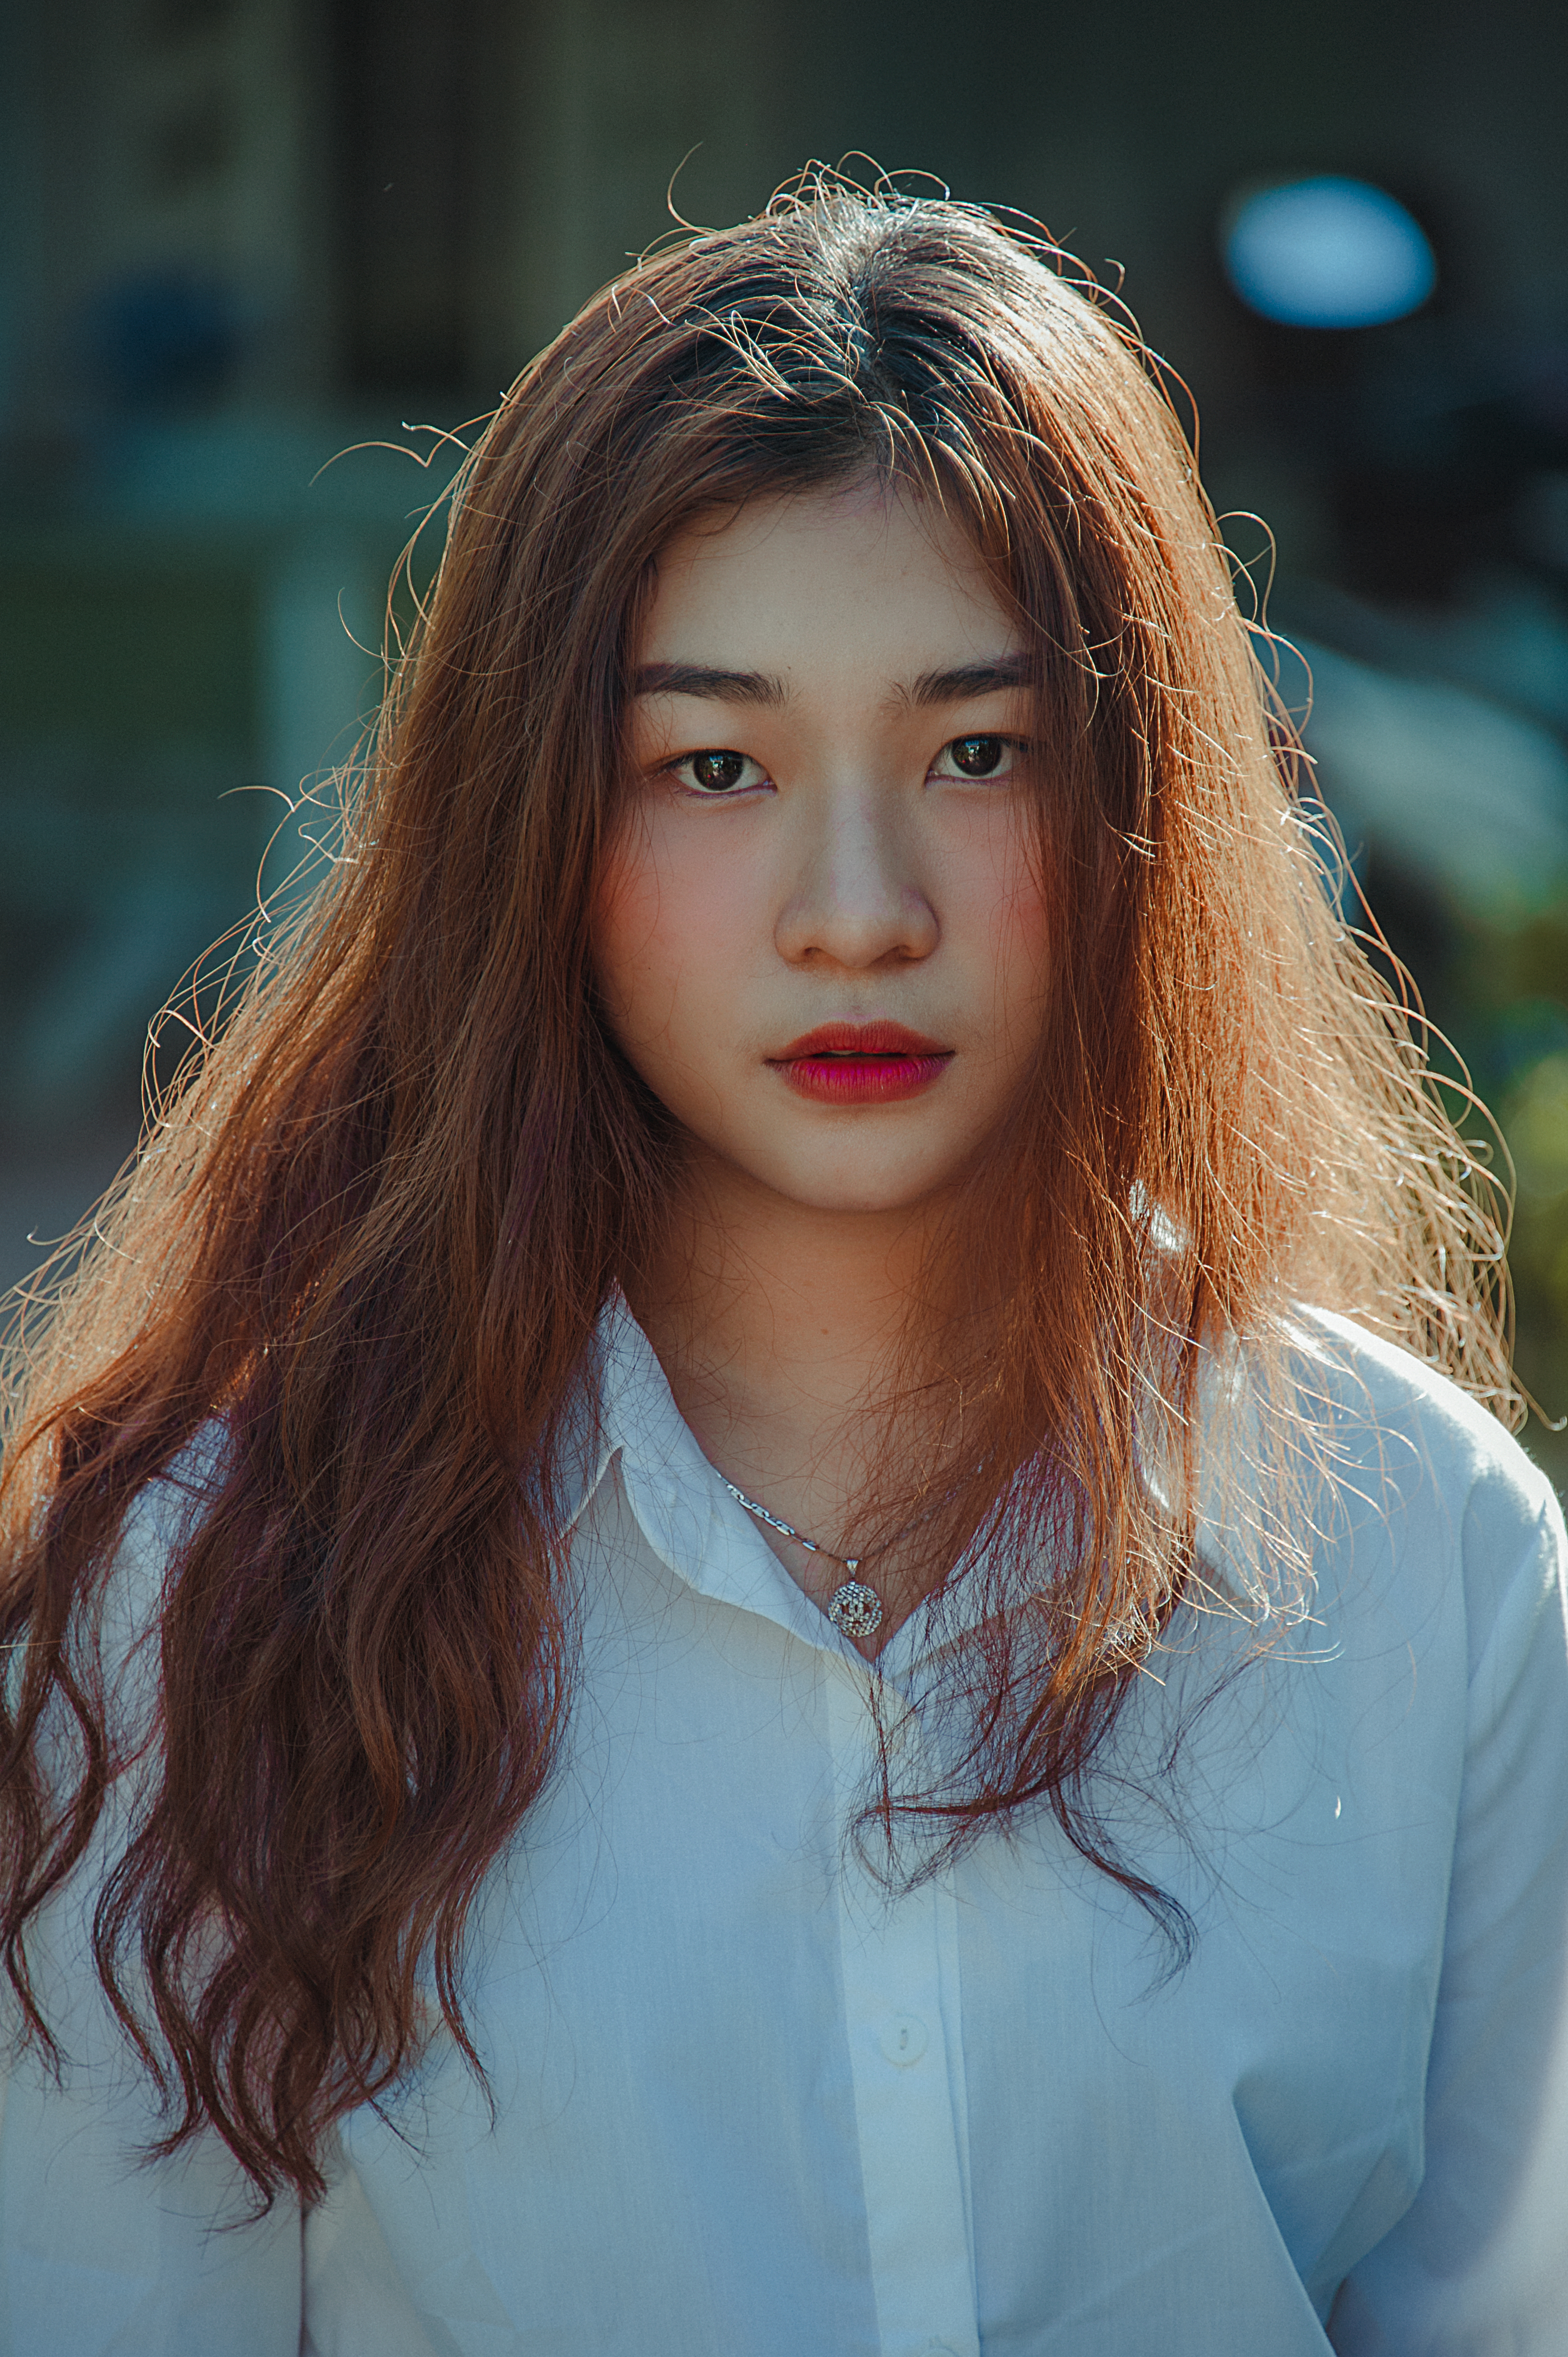
love, cute, portrait, landscape, beautiful, travel, happy, lovely, art, natural, girl, hair, face, beauty, human hair color, skin, lady, hairstyle, head, eye, long hair, blond, model, photography, brown hair, forehead, hair coloring, black hair, lip, bangs, photo shoot, fun, portrait photography, layered hair, smile, surfer hair